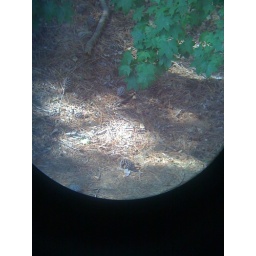
Test: photo taken with iPhone thru binoculars 3 stories above forest floor